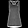
Label: T - shirt / top